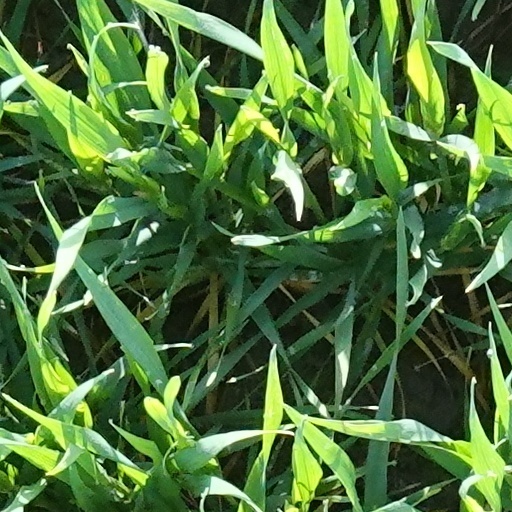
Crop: wheat